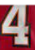
Number: 4